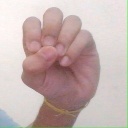
अक्षर: उ